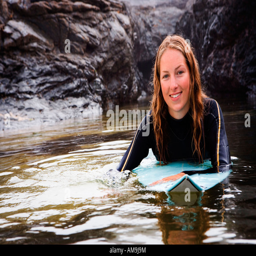
woman lying on surfboard in the water smiling